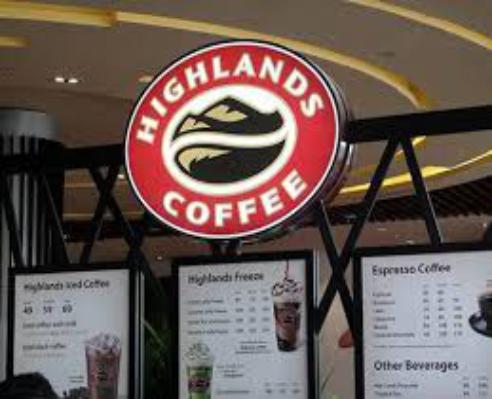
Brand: Highlands Coffee
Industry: Food